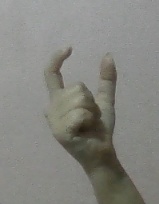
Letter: nun